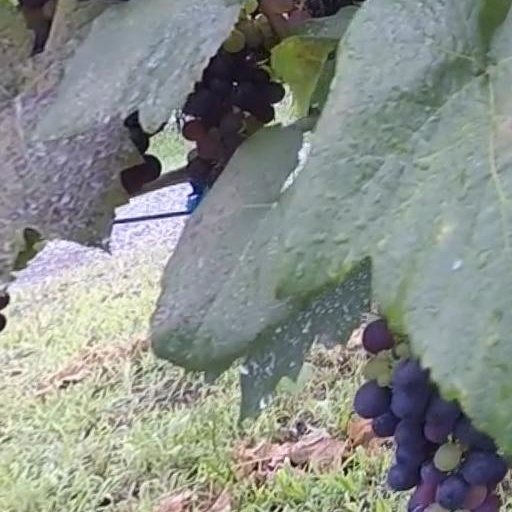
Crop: grape